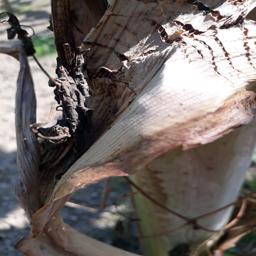
Label: BACTERIAL SOFT ROT